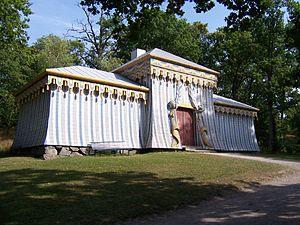
Une fabrique de jardin est une construction à vocation ornementale prenant part à une composition paysagère au sein d'un parc ou d'un jardin. Elle sert généralement à ponctuer le parcours du promeneur ou à marquer un point de vue pittoresque. Prenant les formes les plus diverses, voire extravagantes, les fabriques évoquent en général des éléments architecturaux inspirés de l'Antiquité, de l'histoire, de contrées exotiques ou de la nature. Les premières fabriques apparaissent dans les jardins anglais au début du XVIIIᵉ siècle et se répandent avec la mode des jardins paysagers. De véritables parcs à fabriques voient ainsi le jour au cours des xviiiᵉ et xixᵉ siècles.